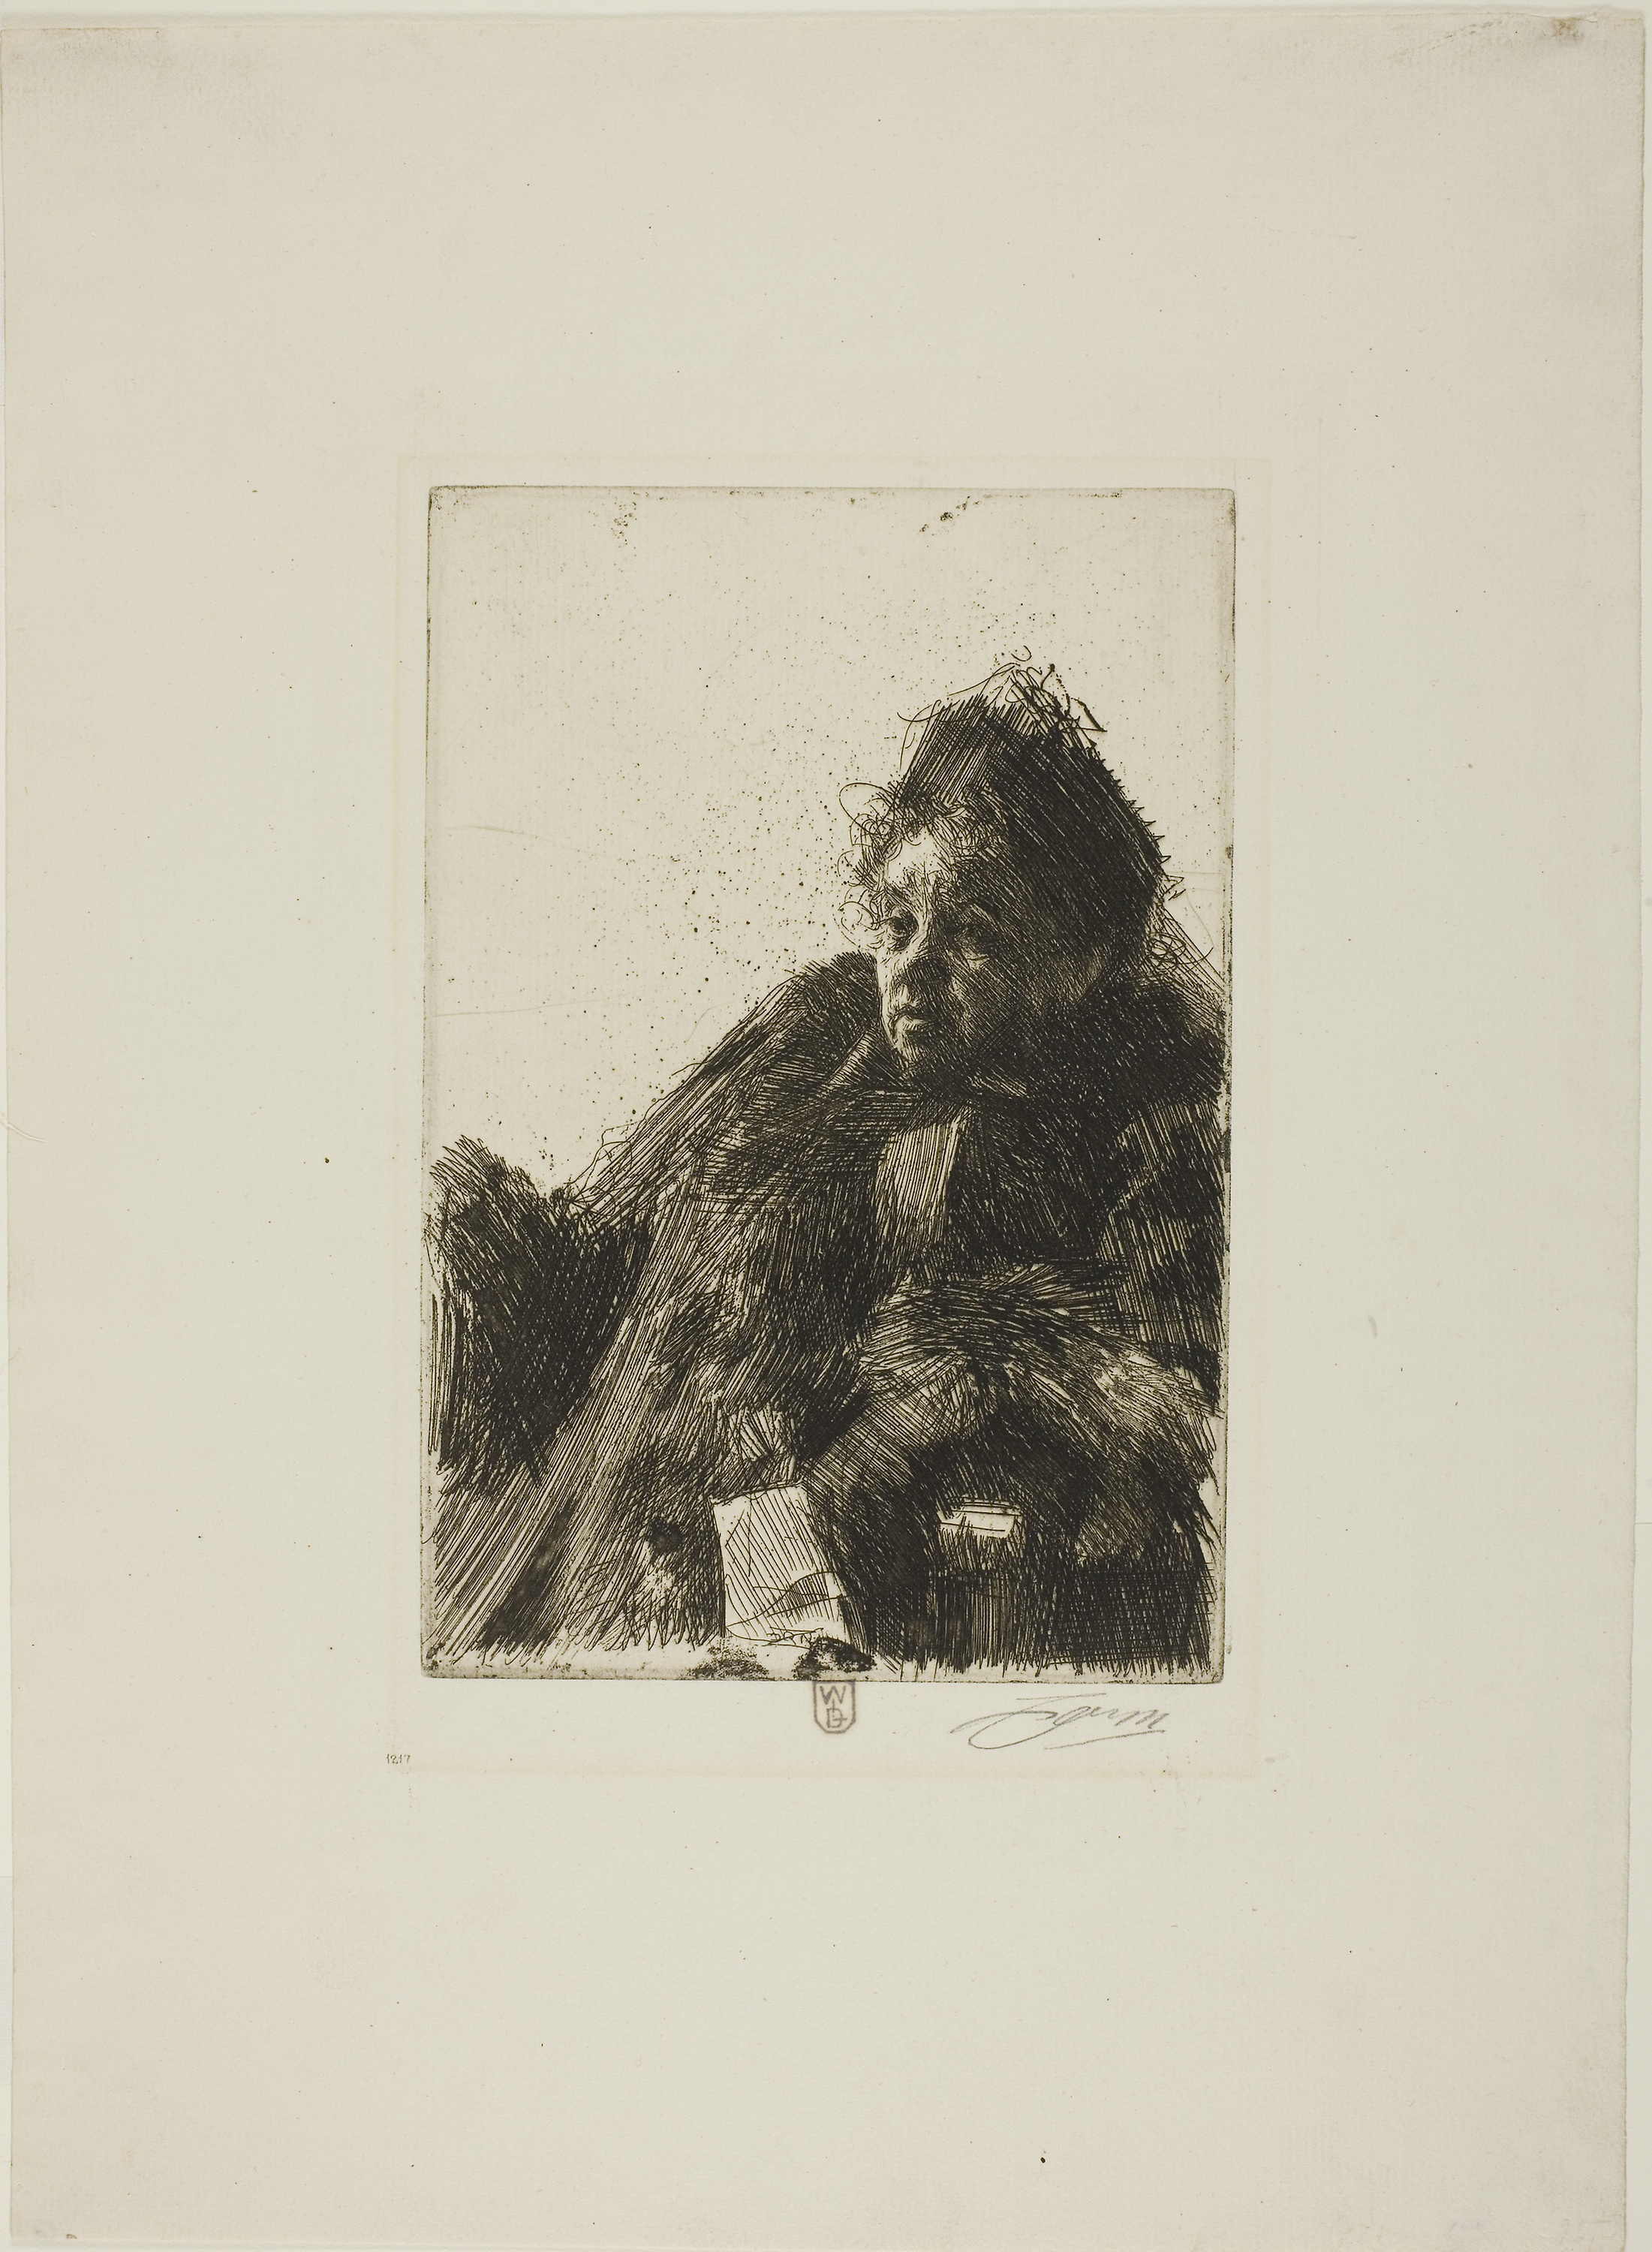
art, modern art, artwork, visual arts, drawing, painting, portrait, picture frame, black and white, printmaking, font